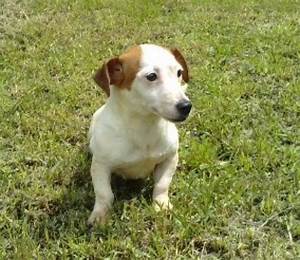
Label: cane